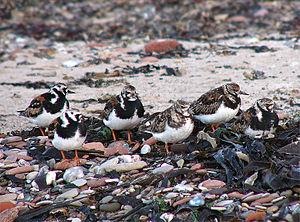
Tournepierre à collier Galego: Píldora raiada 日本語: キョウジョシギ Lietuvių: Akmenė (paukštis) Latviešu: Akmeņtārtiņš Bahasa Melayu: Burung Kedidi Batu